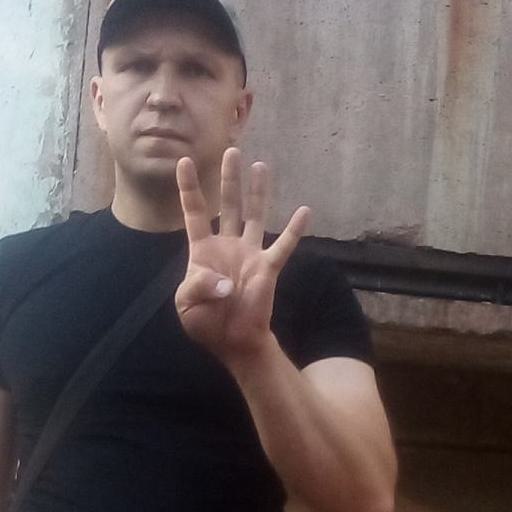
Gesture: four